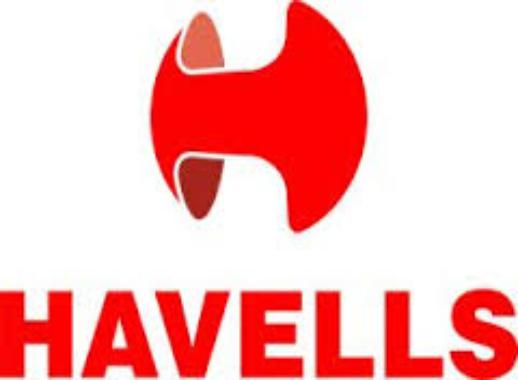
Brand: Havells
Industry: Others